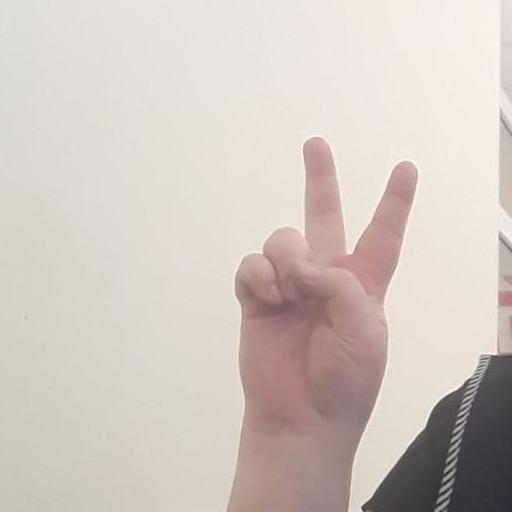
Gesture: peace